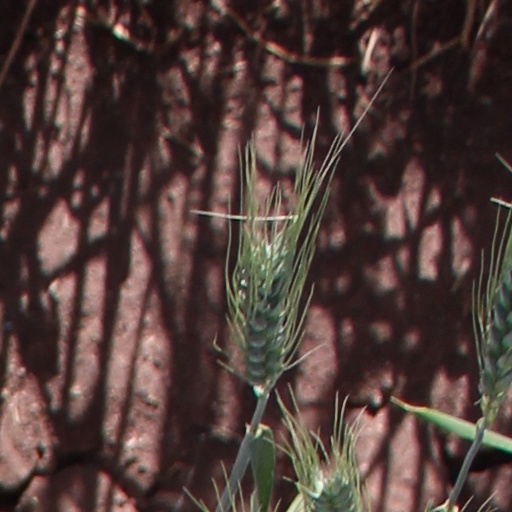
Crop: wheat